Ministry of Cultural Heritage, Tourism and Handicrafts

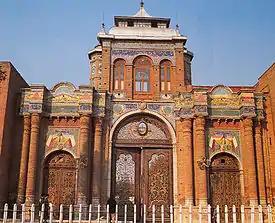
The gates of Bagh Melli, where some offices of ICHTO are located. The gates were constructed during the Qajar era.

The Ministry of Cultural Heritage, Tourism and Handicrafts of Iran is an educational and research institution overseeing numerous associated museum complexes throughout Iran. It is administered and funded by the Government of Iran.